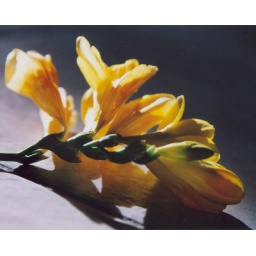
my kitchen floor in arizona long time ago when i was 17......  ok not that long ago